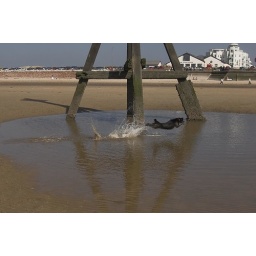
My friends dog Lady caught in mid-air on trip to the beach